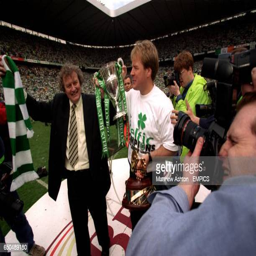
football player celebrates winning sports association with his assistant